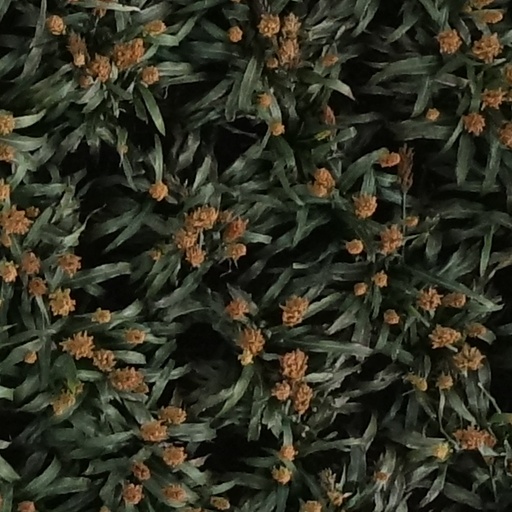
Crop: sorghum